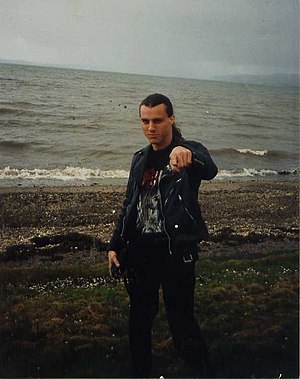
Chuck Schuldiner
Chuck Schuldiner
Chuck Schuldiner, døbt Charles Michael Schuldiner, var en amerikansk musiker og en stor pionér inden for death metal. Han var blandt de første der eksperimenterede med growl og tekniske/progressive elementer i death metal. Han var hovedguitarist og sangskriver for bandet Death, stiftet i 1983. Senere, i 1998, stiftede han også bandet Control Denied.